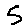
Label: 5